Katie Orscher

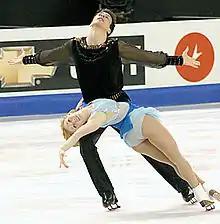
Orscher and Lucash in 2004.

Kathryn "Katie" Orscher (born June 18, 1984) is an American figure skater who competed as a single skater and pair skater. With partner Garrett Lucash, she is the 2005 U.S. national champion and 2005 Four Continents bronze medalist.